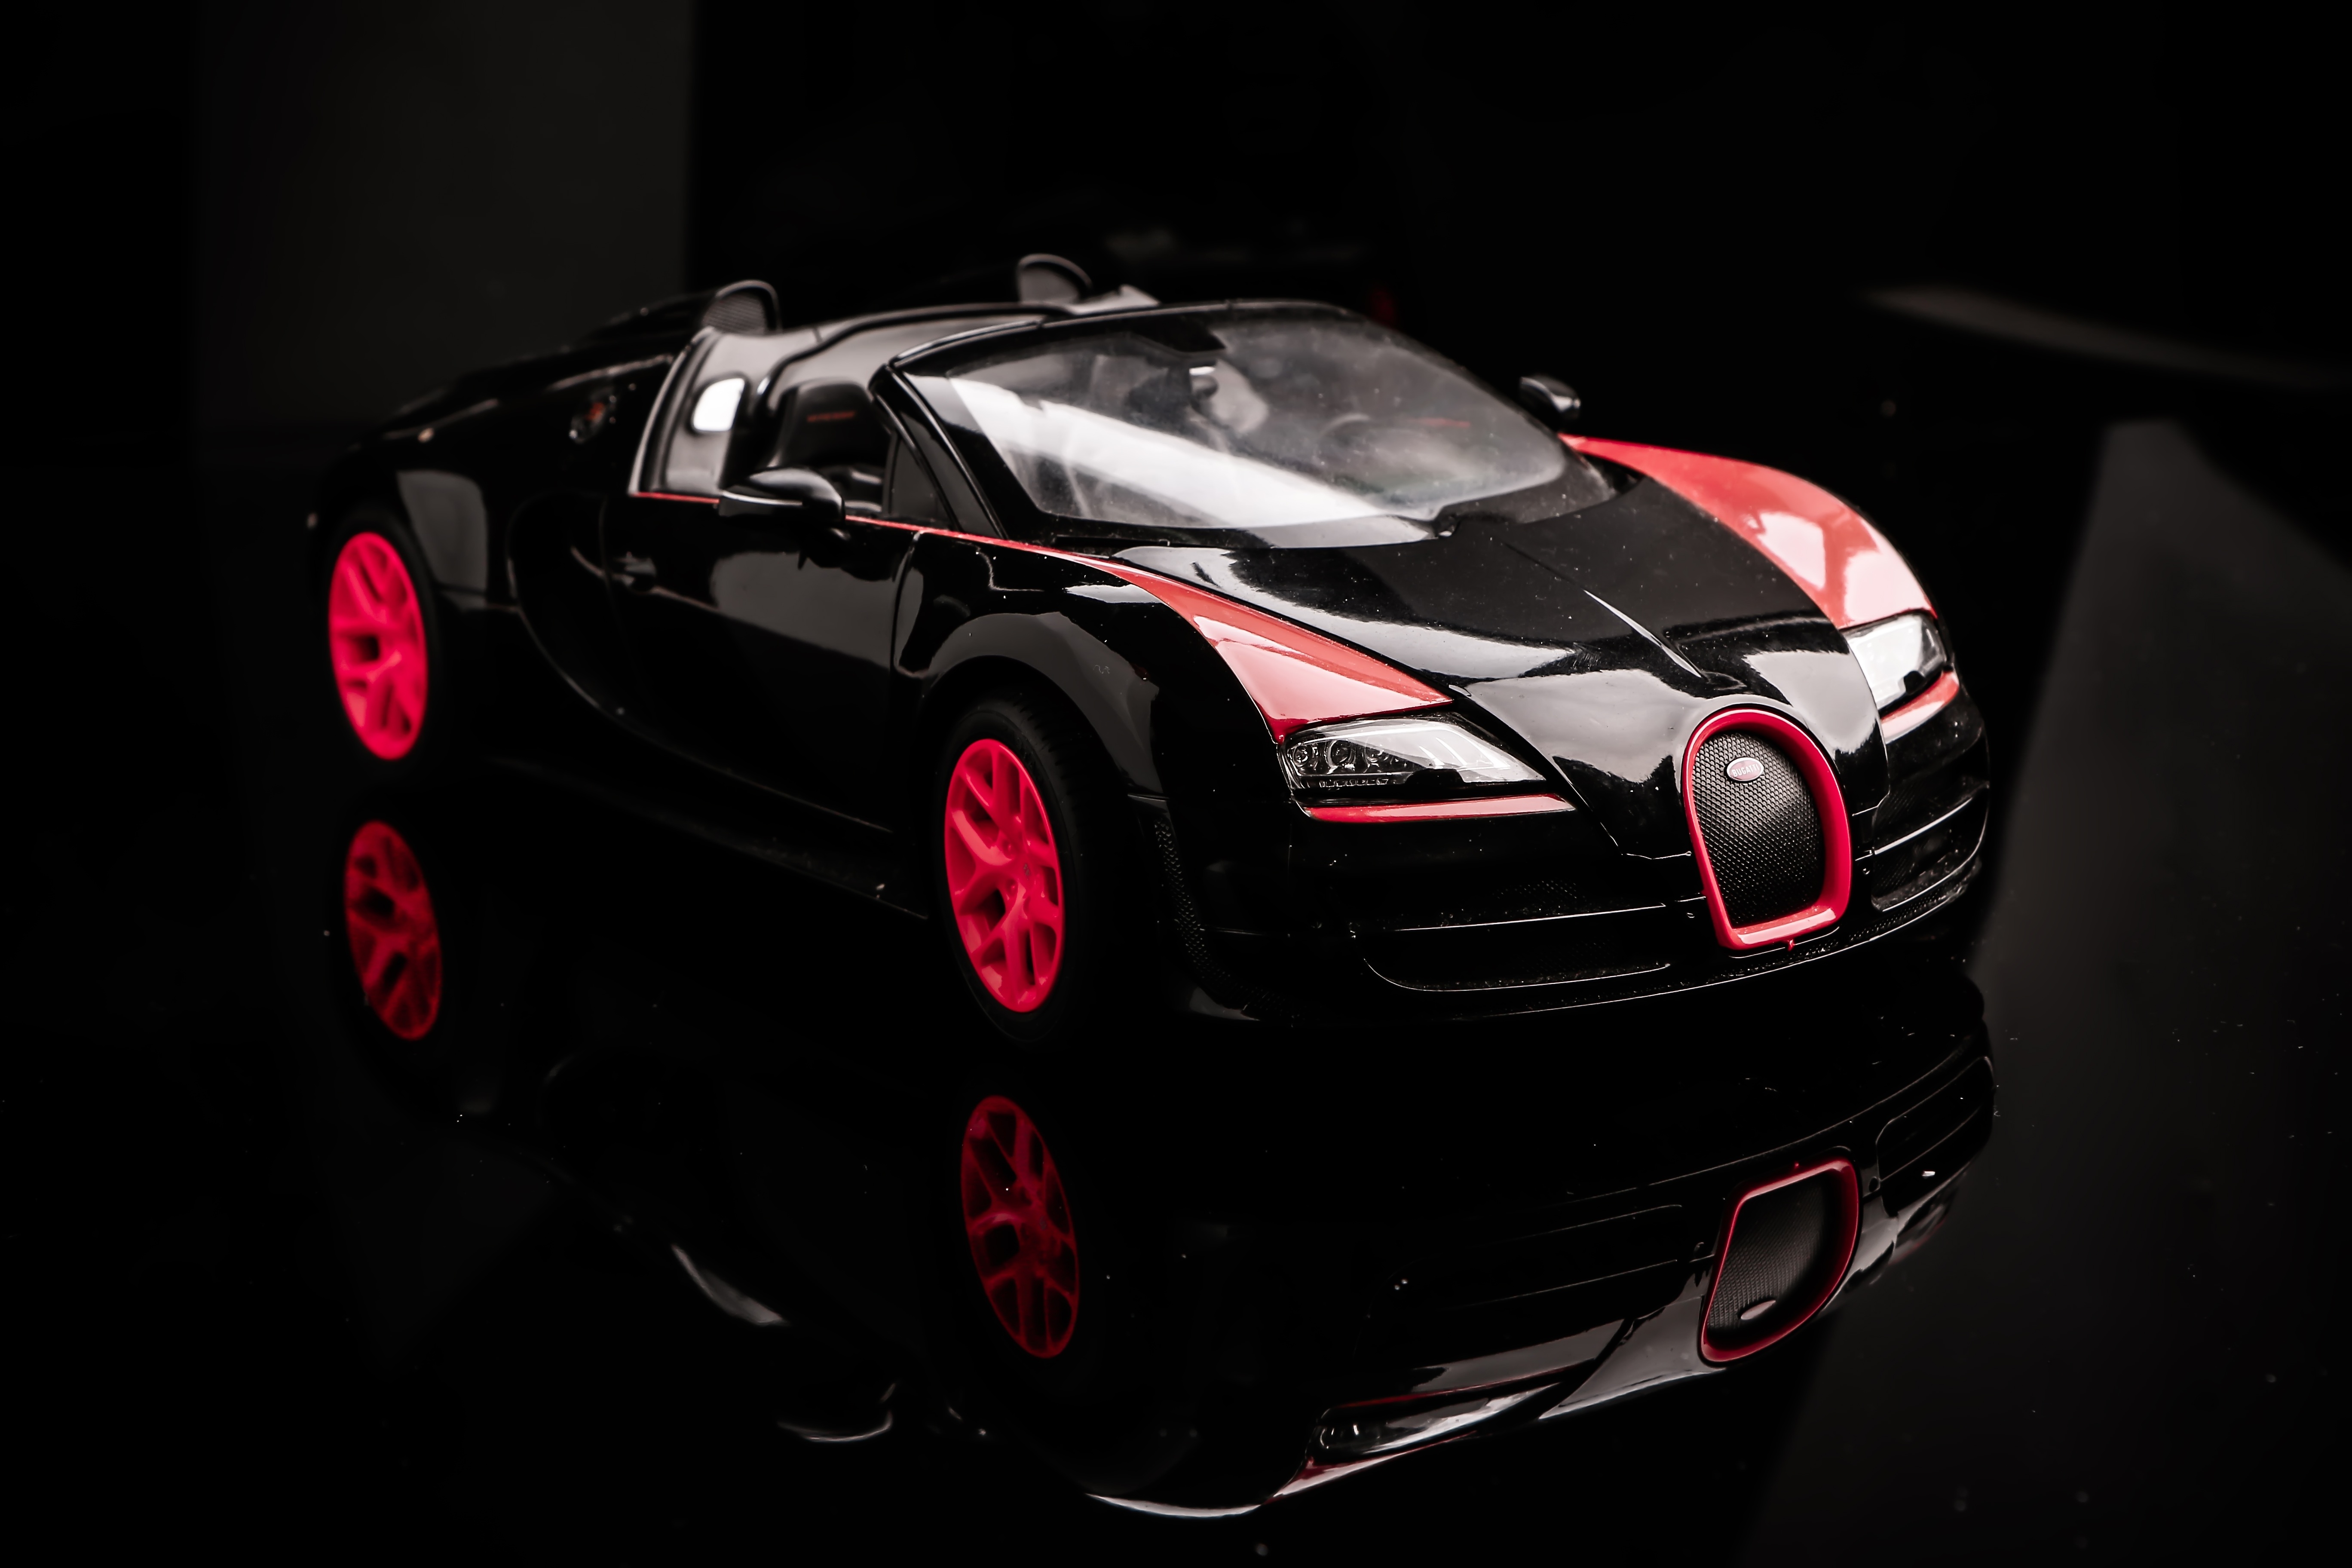
car, vehicle, sports car, race car, supercar, bugatti, bugatti veyron, concept car, land vehicle, automobile make, automotive design, mobil car, 2013 bugatti veyron